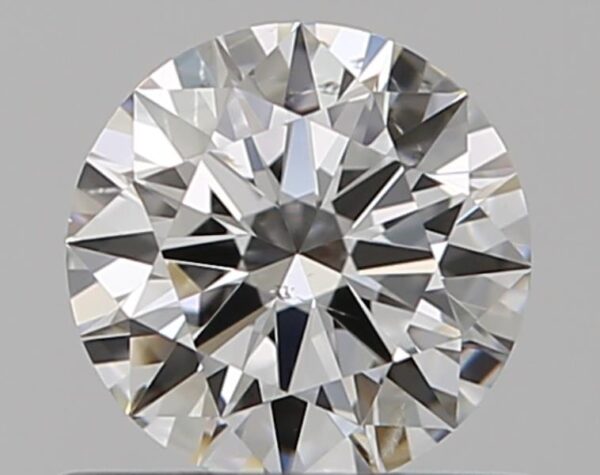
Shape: round
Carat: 0.5
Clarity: SI2
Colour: G
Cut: EX
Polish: VG
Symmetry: EX
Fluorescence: N
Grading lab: GIA
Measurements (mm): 5.15 x 5.17 x 3.09